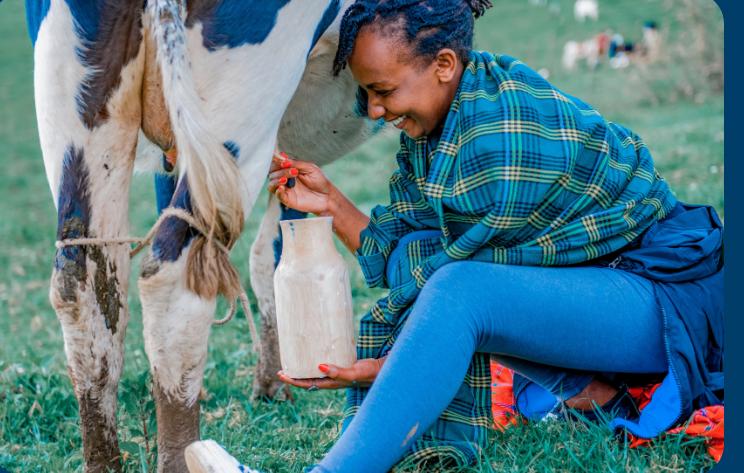
Mwanamke anaonekana akiwa mkulima akikamua maziwa kutoka kwa ng'ombe.Amekaa chini akitabasamu akiwa amevalia fulana ya buluu ,suruali ya buluu na skafu ya rangi ya kijani na njano.Anashikilia chupa ya maziwa ya chuma na mkono mmoja huku mkono mwingine akitumia kukamua maziwa.Nyuma yake kuna ng'ombe mwingine amesimama mbali.